Brady Hoke

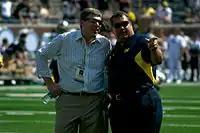
Brady Hoke (right) with Michigan athletic director Dave Brandon in 2011.

On January 11, 2011, Hoke was named the 19th head football coach of the Michigan Wolverines football team. Michigan athletic director Dave Brandon described some of the factors that influenced his selection of Hoke: "The reason I wanted him to be prominent in this process was simply the combination of turning around two programs, being known as a terrific recruiter, and being a defensive-minded coach with a lot of experience. Everybody that I ever talked to just raved about the quality of person he is and how much he loves Michigan." Although many speculated that Hoke had been a third choice behind Jim Harbaugh and Les Miles, Brandon stated, "The job was never offered to them."